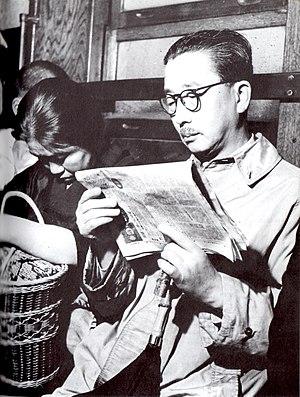
Sanzō Nosaka est l'un des fondateurs du Parti communiste japonais. Il fut à différentes périodes de sa vie écrivain, éditorialiste, syndicaliste, agent communiste, politicien et professeur d'université.